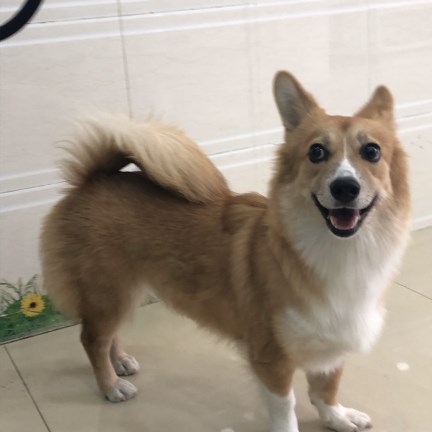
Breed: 2909-n000116-Cardigan